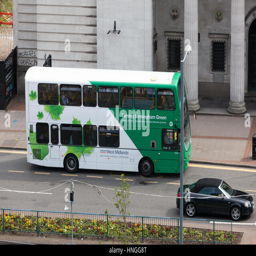
an electric hybrid bus in city centre